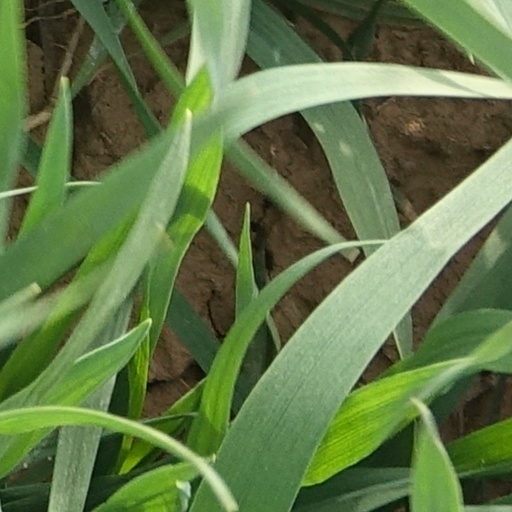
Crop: wheat